Lombardy

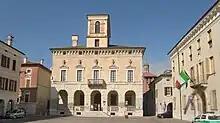
Sabbioneta, a town and in the province of Mantua

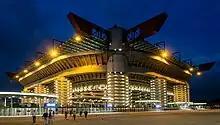
San Siro Stadium, home of AC Milan and Inter Milan, has a capacity of 80,000. It is Italy's biggest stadium.

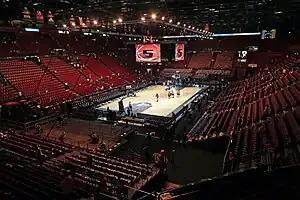
Mediolanum Forum, home of Olimpia Milano

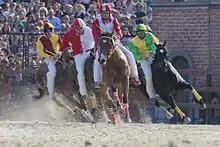
The horse race of the Palio di Legnano 2014

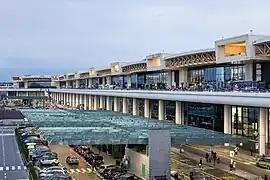
The intercontinental hub of Milan Malpensa Airport is 9th in the world and 6th in Europe for the number of countries served with direct scheduled flights.

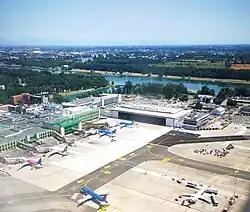
Milan Linate Airport is the 8th airport in Italy for passenger traffic.

Lombardy has more than 300 museums in subjects such as ethnographic, historical, technical-scientific, artistic and naturalistic fields. Among the region's most famous museums are: